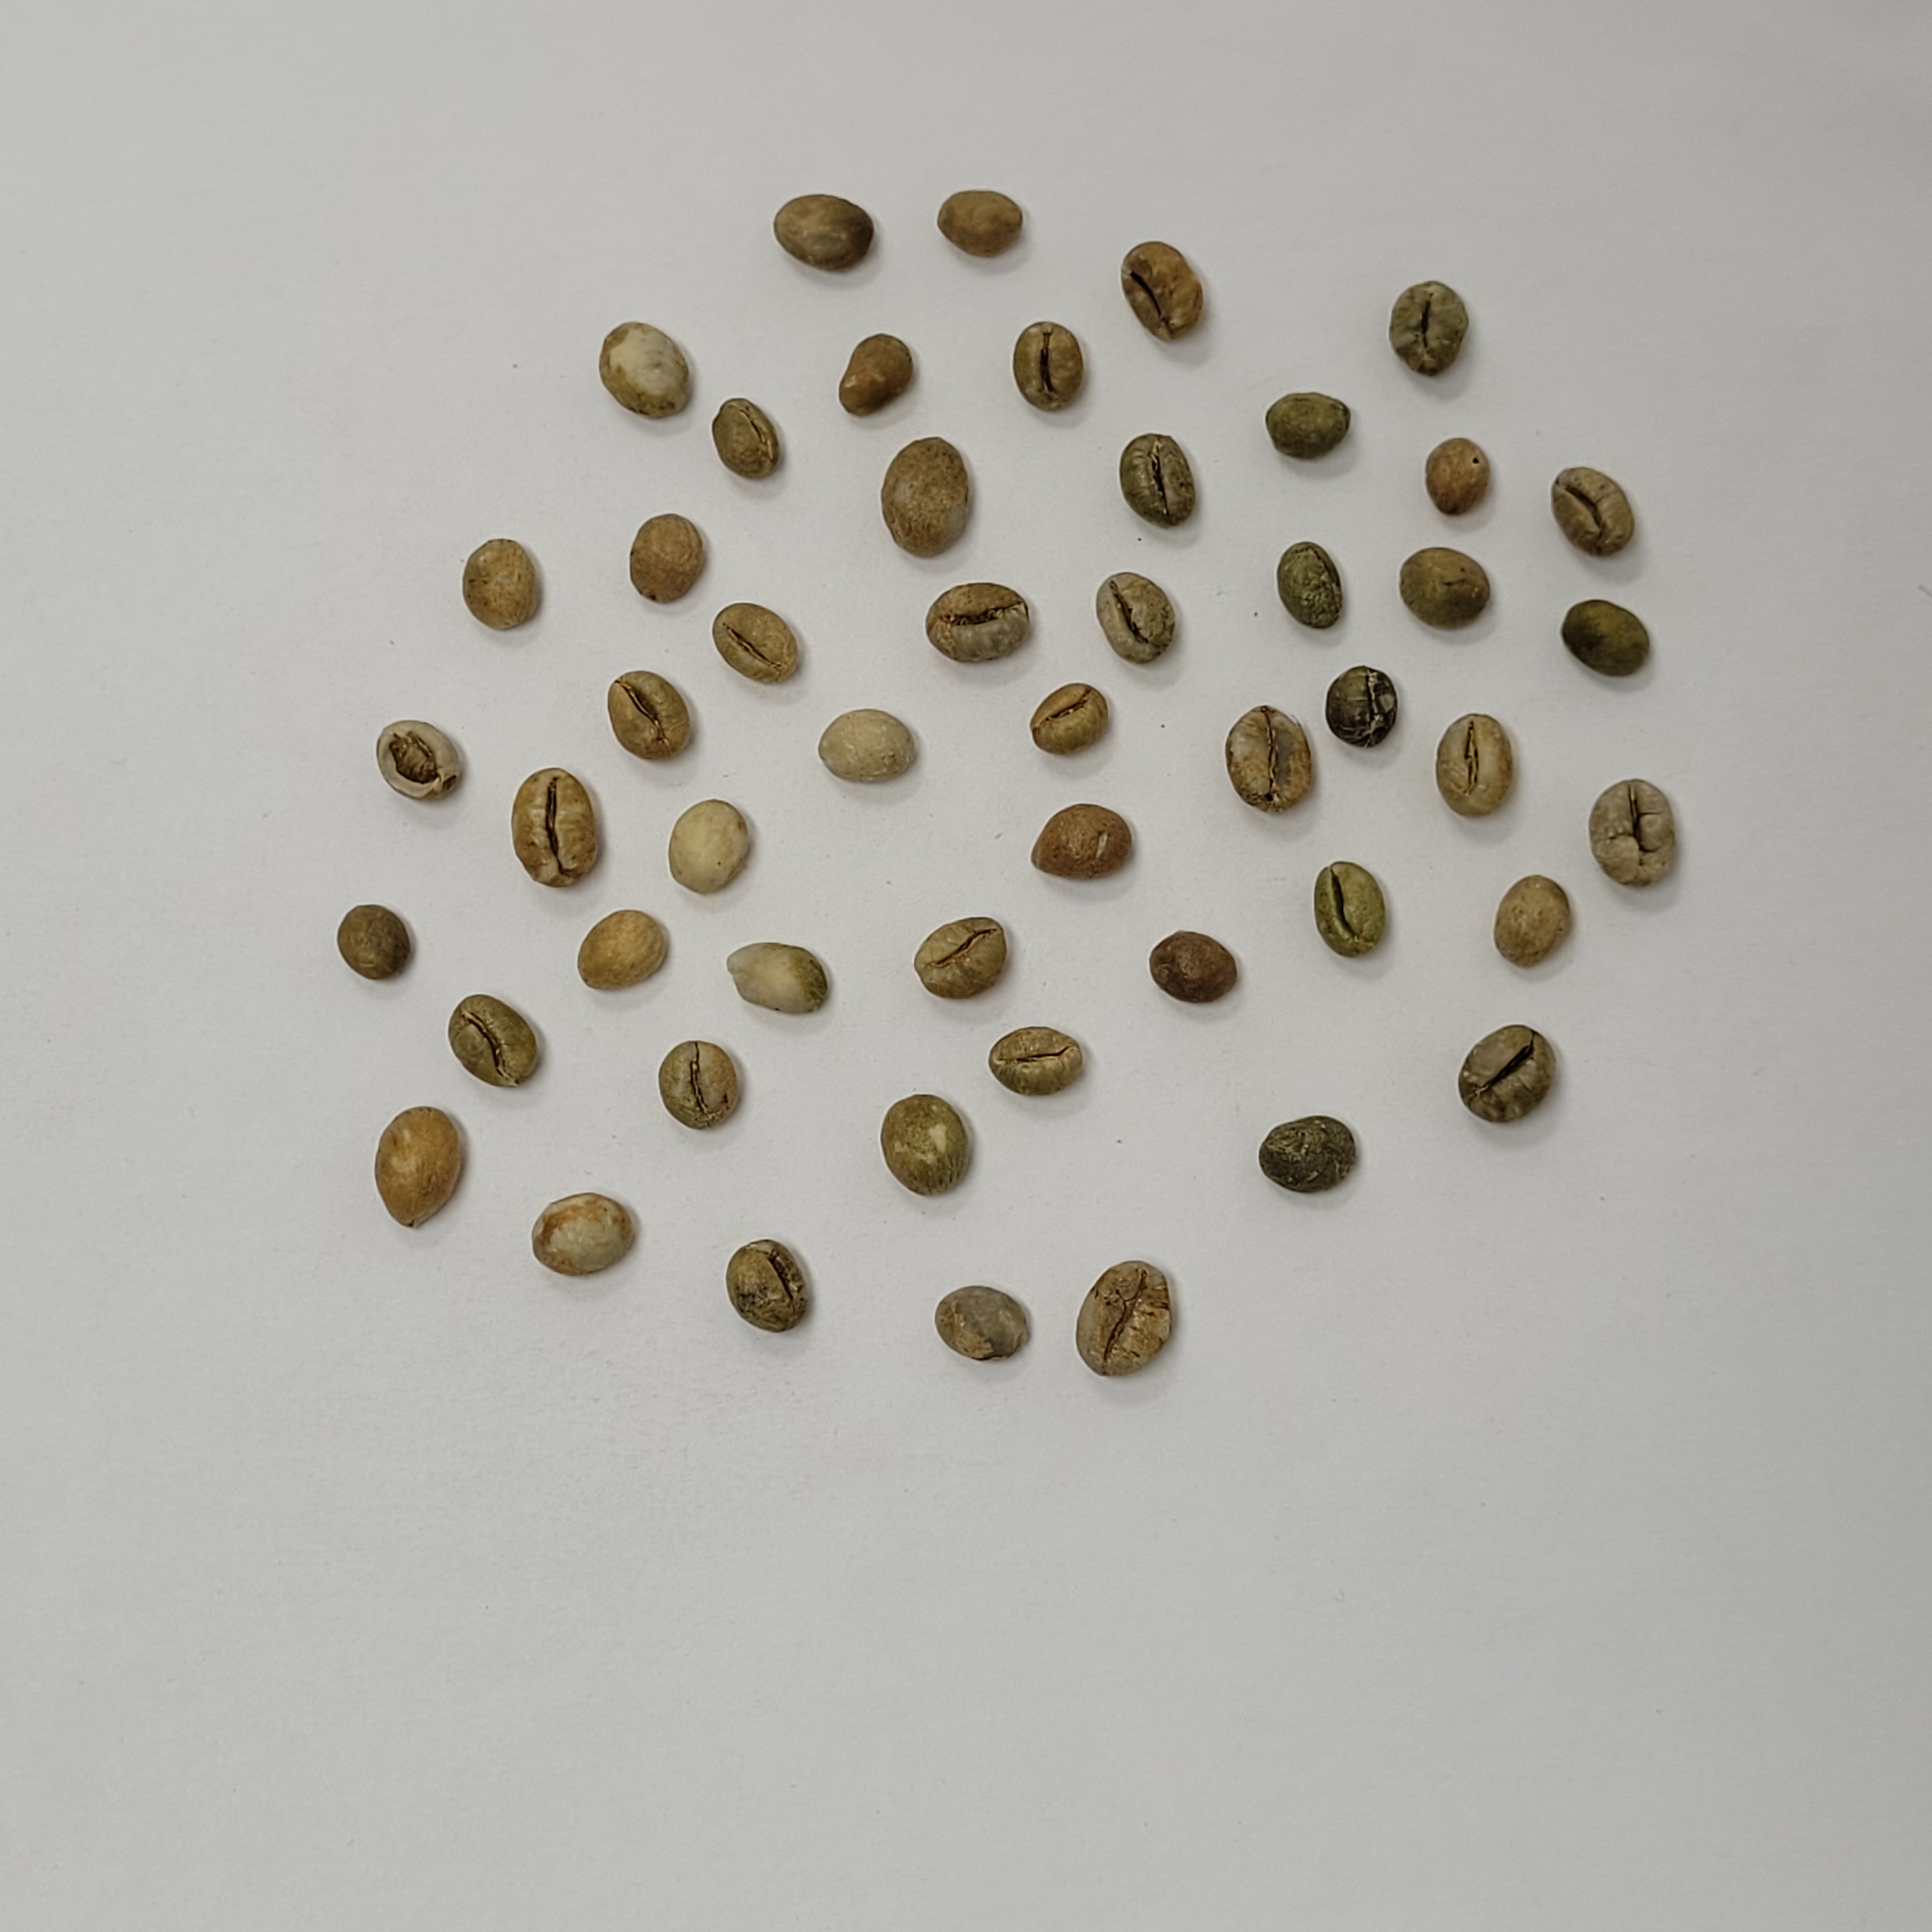
Coffee bean quality grade: PB-I